Rose Napoli

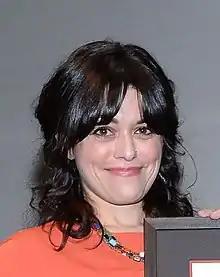
Rose Napoli at the 2019 Bell Media Prime Time TV Program Showcase

Rose Napoli is a Canadian playwright and actor. Napoli is an alumnus of Nightwood Theatre's Write From the Hip Program where she developed her play "Lo (or Dear Mr. Wells").